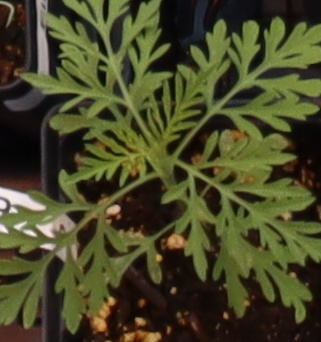
Label: Ragweed